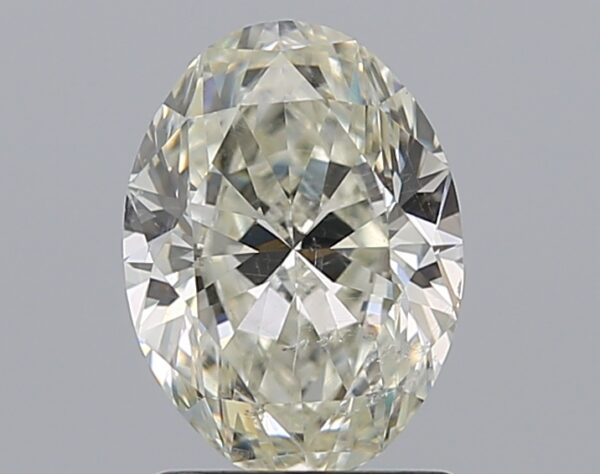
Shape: oval
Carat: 1.5
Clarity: SI2
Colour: K
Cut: VG
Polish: EX
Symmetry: VG
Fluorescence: F
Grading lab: GIA
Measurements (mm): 8.6 x 6.31 x 3.98